Vestfjarðagöng

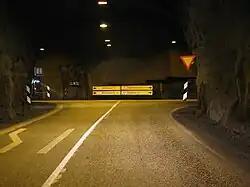
Junction at the core of the tunnel.

The tunnel has three entrances and the three arms meet at junction in the tunnel. The three arms are known as: